Defense industry of Serbia

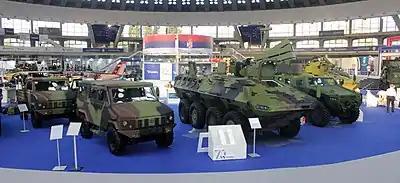
Zastava NTV, Lazar 3 and BOV M16 Miloš

All Serbian manufacturers of defense equipment must abide to the Law on Manufacturing and Sale of Weapons and Defense equipment. There is a special permission for manufacturing defense material and manufacturers must meet many criteria in order to get a permit for manufacturing. There is also a special registry that all companies have to apply to in order to obtain permits for import or export defense products; as of 2018, 219 companies were registered for arms import-export.